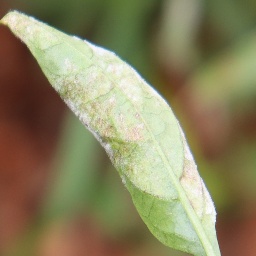
Label: powdery mildew